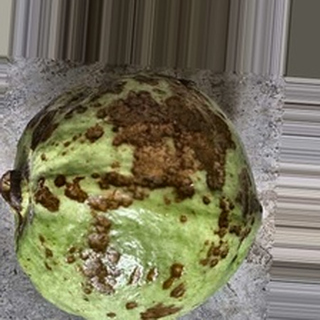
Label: guava_anthracnose